Karl Farkas

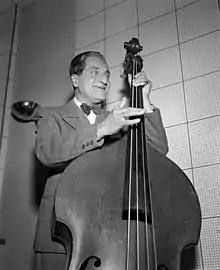
Karl Farkas in 1951

Karl Farkas (28 October 1893 – 16 May 1971) was an Austrian actor and cabaret performer.